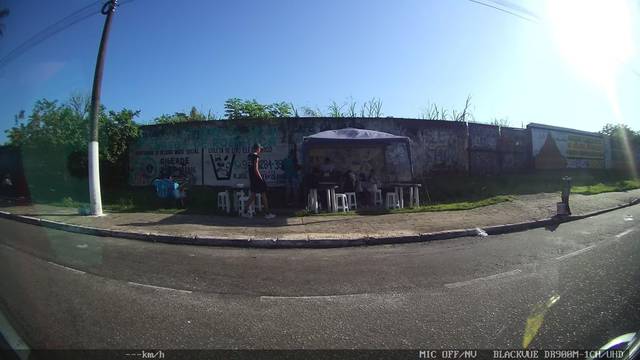
Region: Brazil
Coordinates: -1.411, -48.435